StG 44

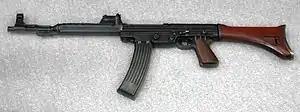
Walther MKb 42(W)

The German 7.92×57mm Mauser chambered FG 42 battle rifle/automatic rifle was one of the first inline firearms incorporating a "straight-line" recoil configuration and an elevated sight line over the bore axis. The inline design helps reduce muzzle rise during automatic fire.